February strike

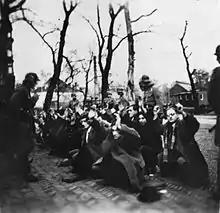
Arrest of Dutch Jews by the Nazis, February 1941

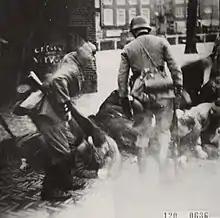
German soldiers at the Jonas Daniël Meijerplein during the raids

The February strike of 1941 was a general strike in the Nazi-occupied Netherlands during World War II. It was organized by the outlawed Communist Party of the Netherlands in defence of persecuted Dutch Jews and against the anti-Jewish measures and the activities of Nazism in general.